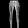
Label: Trouser